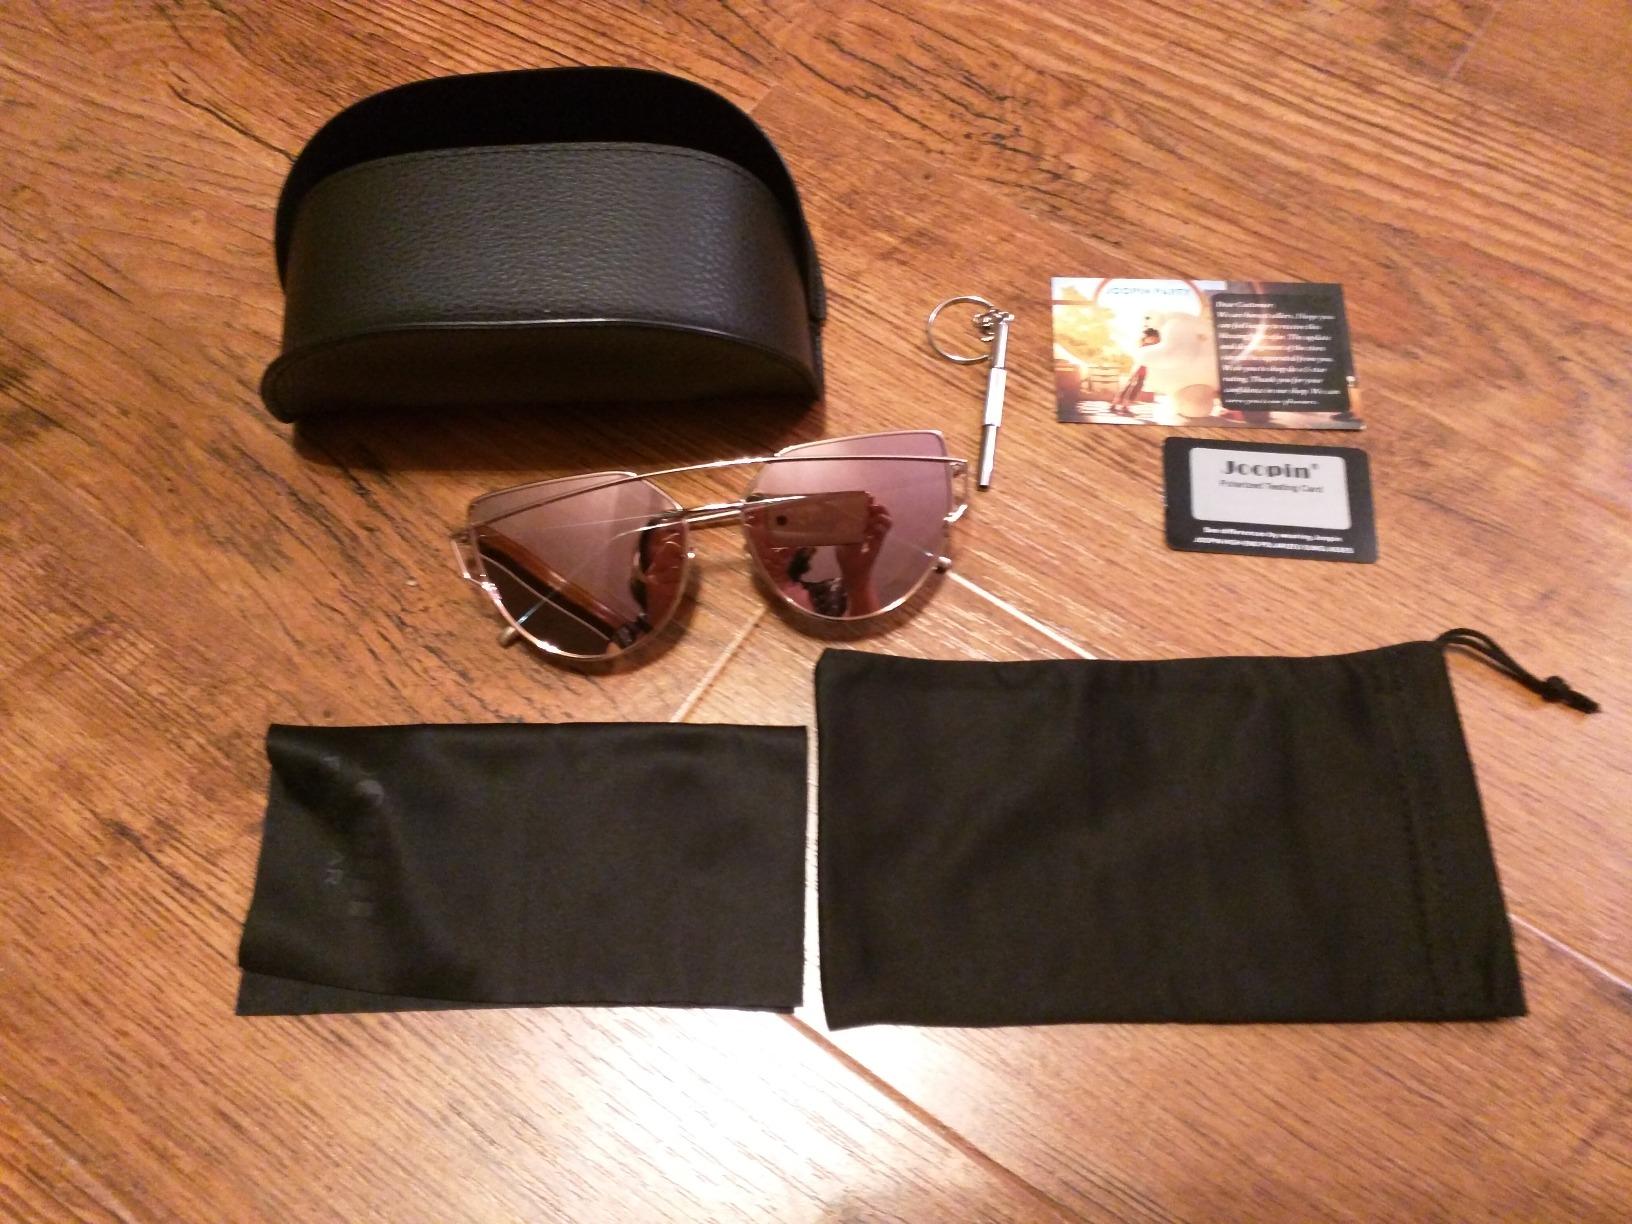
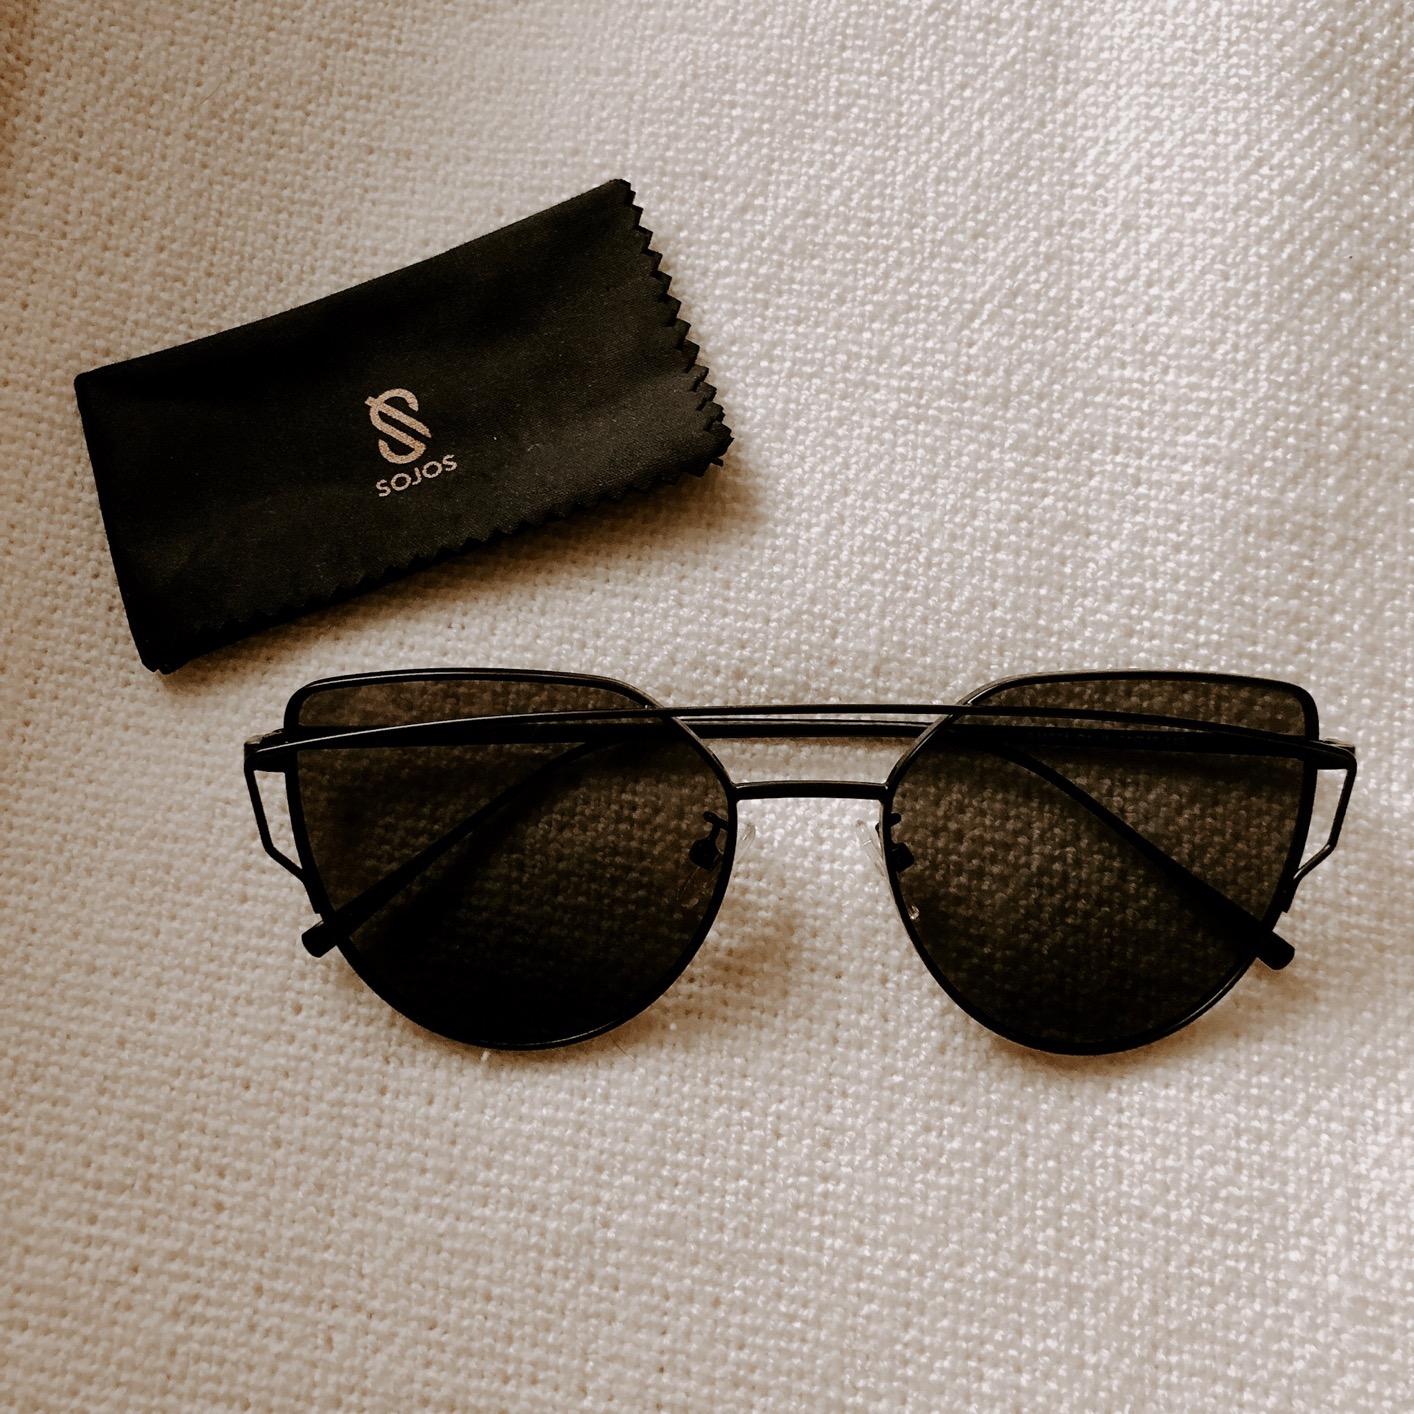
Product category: accessories_sunglasses
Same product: no